Helmet camera

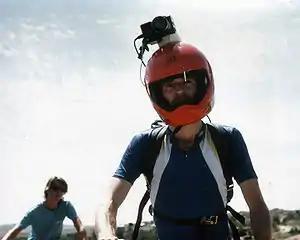
Mark Schulze wearing helmet cam in "The Great Mountain Biking Video" in 1987

Another early innovator of video helmet camera technology was Mark Schulze, who created a system for use while producing "The Great Mountain Biking Video" in 1987. "Schulze stripped-down a red motorcycle helmet and jury-rigged a mounting for the first consumer color video chip camera. A cable ran from the camera to a padded backpack that contained a Panasonic VHS portable video recorder and a DC-lead-acid battery for power, which made the rig heavy, unwieldy, and hot.